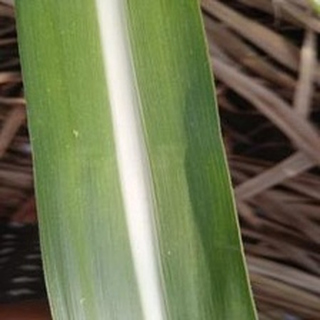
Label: healthy_sugarcane